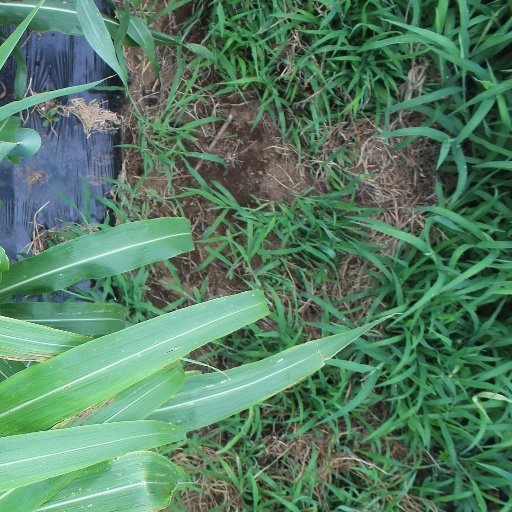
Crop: sorghum